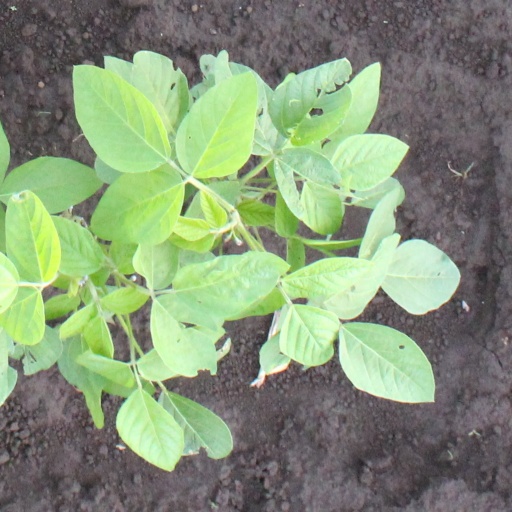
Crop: soybean